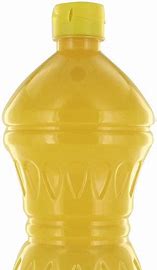
Waste category: plastic